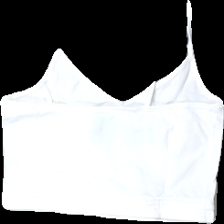
View: back
Type: Top
Category: Children
Brand: H&M
Colors: White
Material: 100% cotton
Cut: Regular, Cropped, V-collar
Size: 38
Season: All
Price range: <50
Recommended usage: Reuse